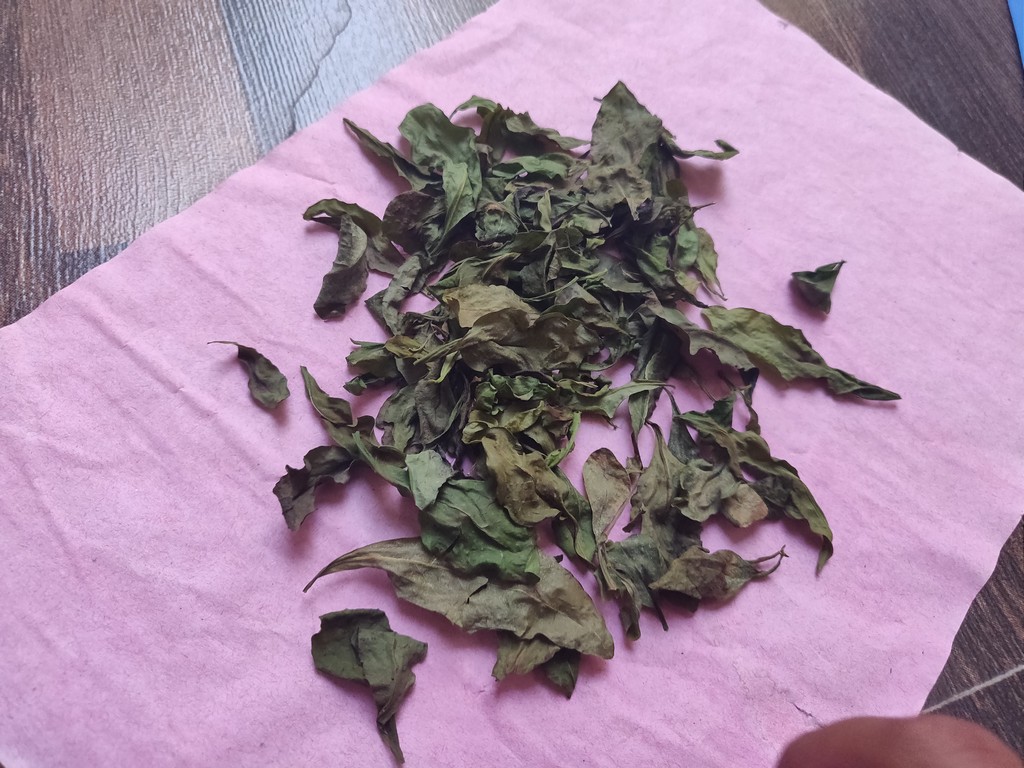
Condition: Dried
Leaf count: multiple
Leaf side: unknown